Hagen

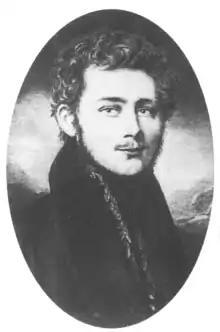
Friedrich Harkort

The Autobahnen A1, A45 and A46 pass by Hagen.